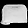
Label: Bag